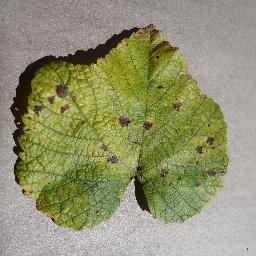
Label: Grape___Leaf_blight_(Isariopsis_Leaf_Spot)